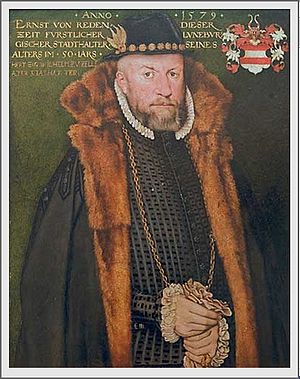
Ludger Tom Ring den yngre / Værker
Ludger Tom Ring den yngre var en tysk maler og tegner. Han var ud af en familie af kunstnere fra Münster, nuværende vestlige Tyskland, der delte familienavnet Tom Ring, og som foruden hans far Ludger Tom Ring den ældre også talte to brødre og tre nevøer der alle var kunstnere.